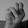
ASL letter: N